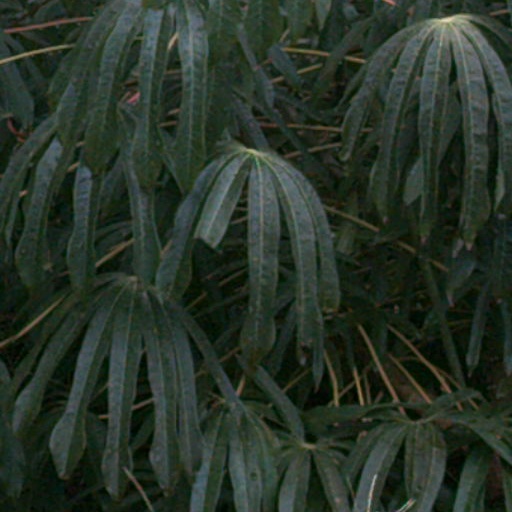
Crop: cassava